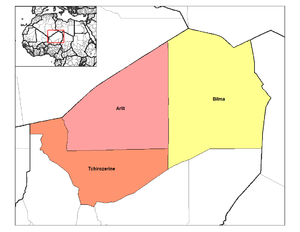
Agadez est la région qui couvre la partie septentrionale du Niger avec une superficie de 667 799 km², elle est la plus vaste des sept régions du pays.
Arlit est un département du Niger situé au nord-ouest de la région d'Agadez.
Tchirozérine est un département du Niger situé au sud-ouest de la région d'Agadez.
Bilma est un département du Niger situé au nord-est de la région de Agadez. C'est à la fois le plus vaste et le moins peuplé des départements du Niger.